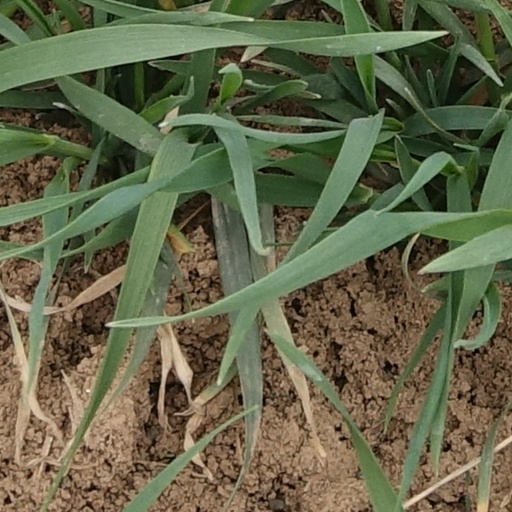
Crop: wheat